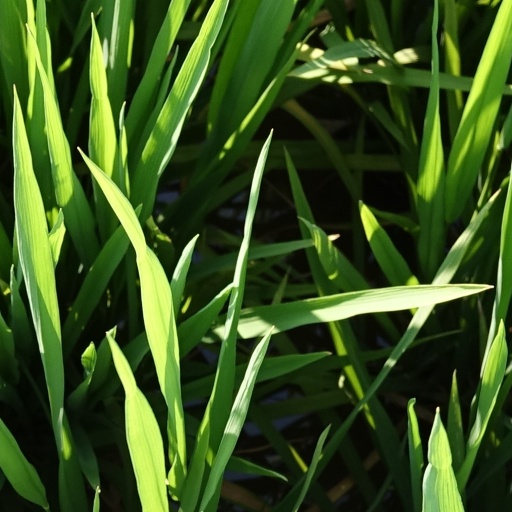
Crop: rice